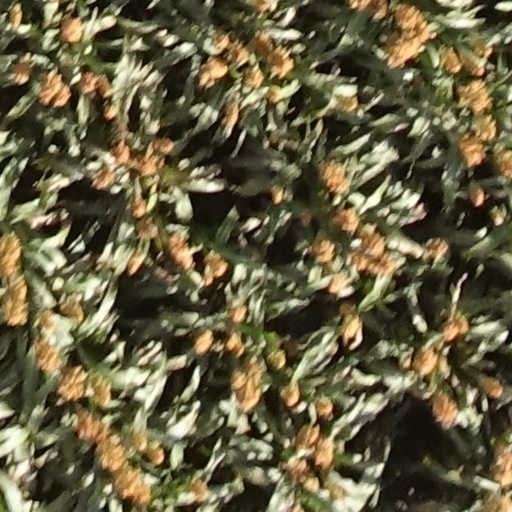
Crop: sorghum